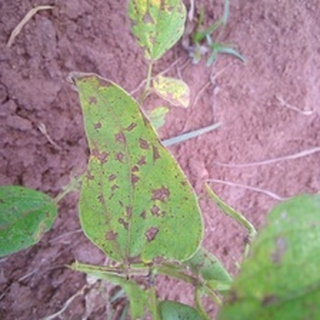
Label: bean_angular_leaf_spot